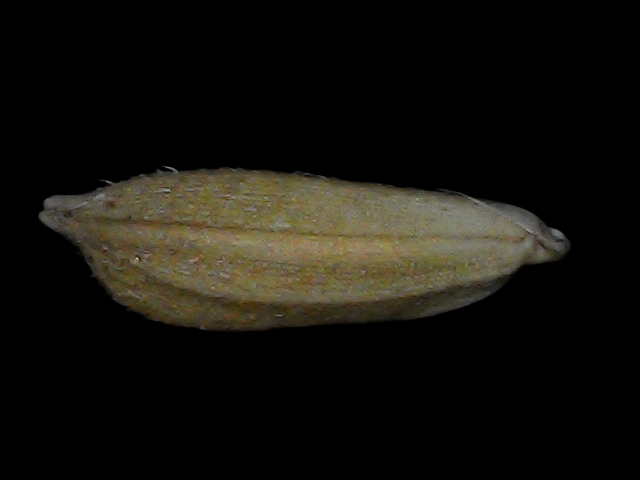
Rice variety: Bd93